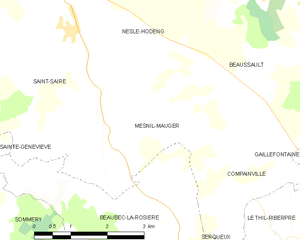
Carte des communes françaises Mesnil-Mauger